Stewart Greenleaf

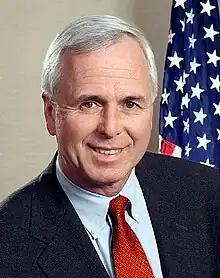

Stewart John Greenleaf Sr. (October 4, 1939 – February 9, 2021) was an American politician and attorney who served as a member of the Pennsylvania State Senate from 1979 to 2019. Greenleaf represented the 12th District, which includes portions of eastern Montgomery County and southern Bucks County.